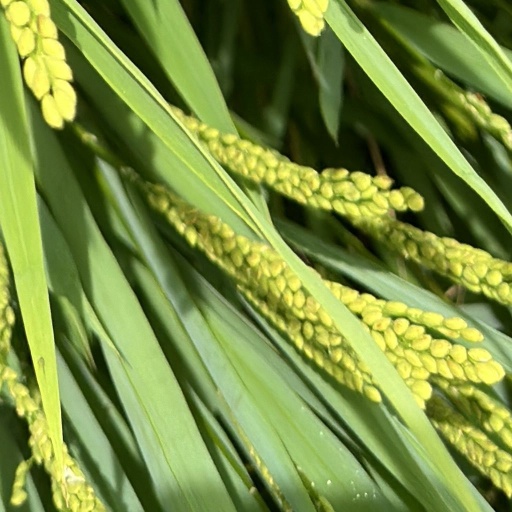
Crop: rice